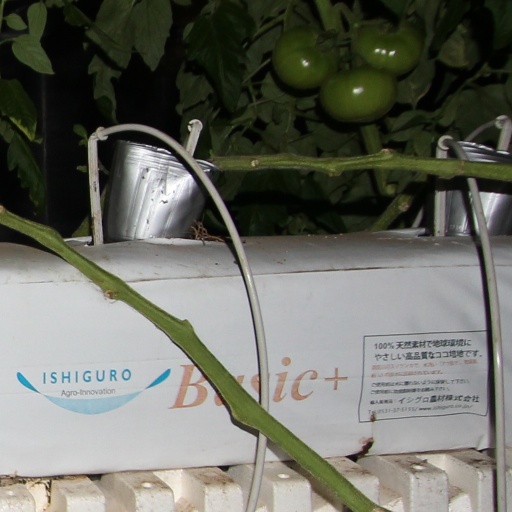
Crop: tomato